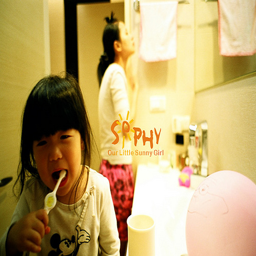
An adorable little girl brushing her teeth in a bathroom.
A little girl holds a tooth brush while her mother stands in the background in a bathroom.
Scrapbook page of a crying girl brushing her teeth
A photo of a little girl brushing her teeth in the bathroom.
A toddler aged girl trying to brush her teeth